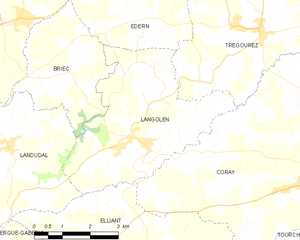
Langolen [lɑ̃gɔlɛ̃], située dans la vallée de l'Odet, est une commune du département du Finistère, dans la région Bretagne, en France.